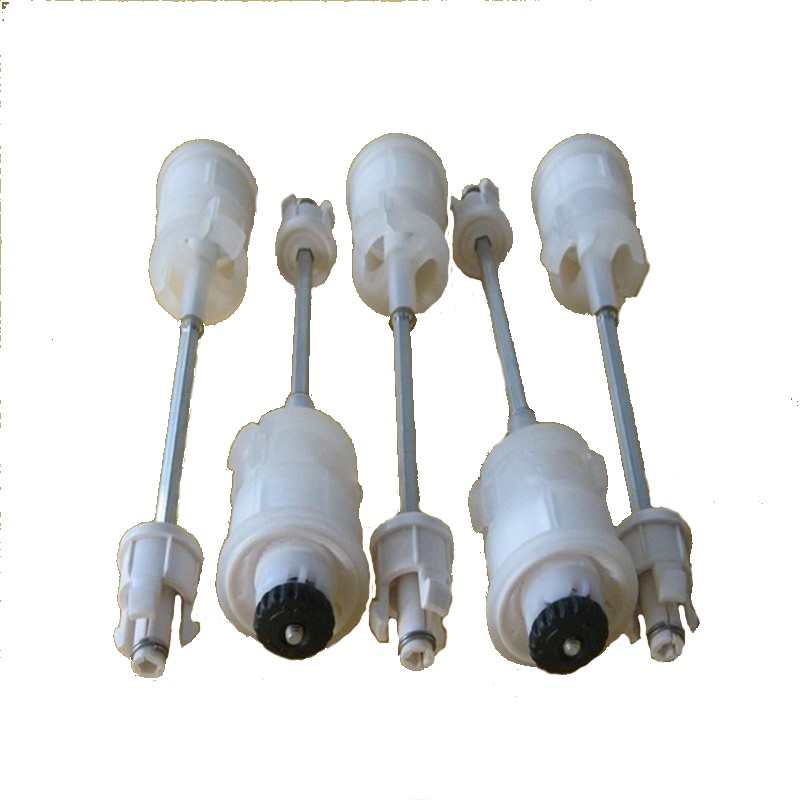
Creative Turning Ceramic Pepper Mill Mechanism with 10 inch shaft type 3
The CT_CPM_3_10 is made from high grade Alumina Ceramic which is rust free and due to its hardness will last for many years. It comes standard with a 10inch shaft which can be shortened for shorter mills. This mechanism is ideal for bigger mills with a 22m hole required for fitting the top part.
Brand: Creative Turning
Category: Home & Garden > Kitchen & Dining > Kitchen Tools & Utensils > Spice Grinder Accessories > Spice Grinder Replacement Parts